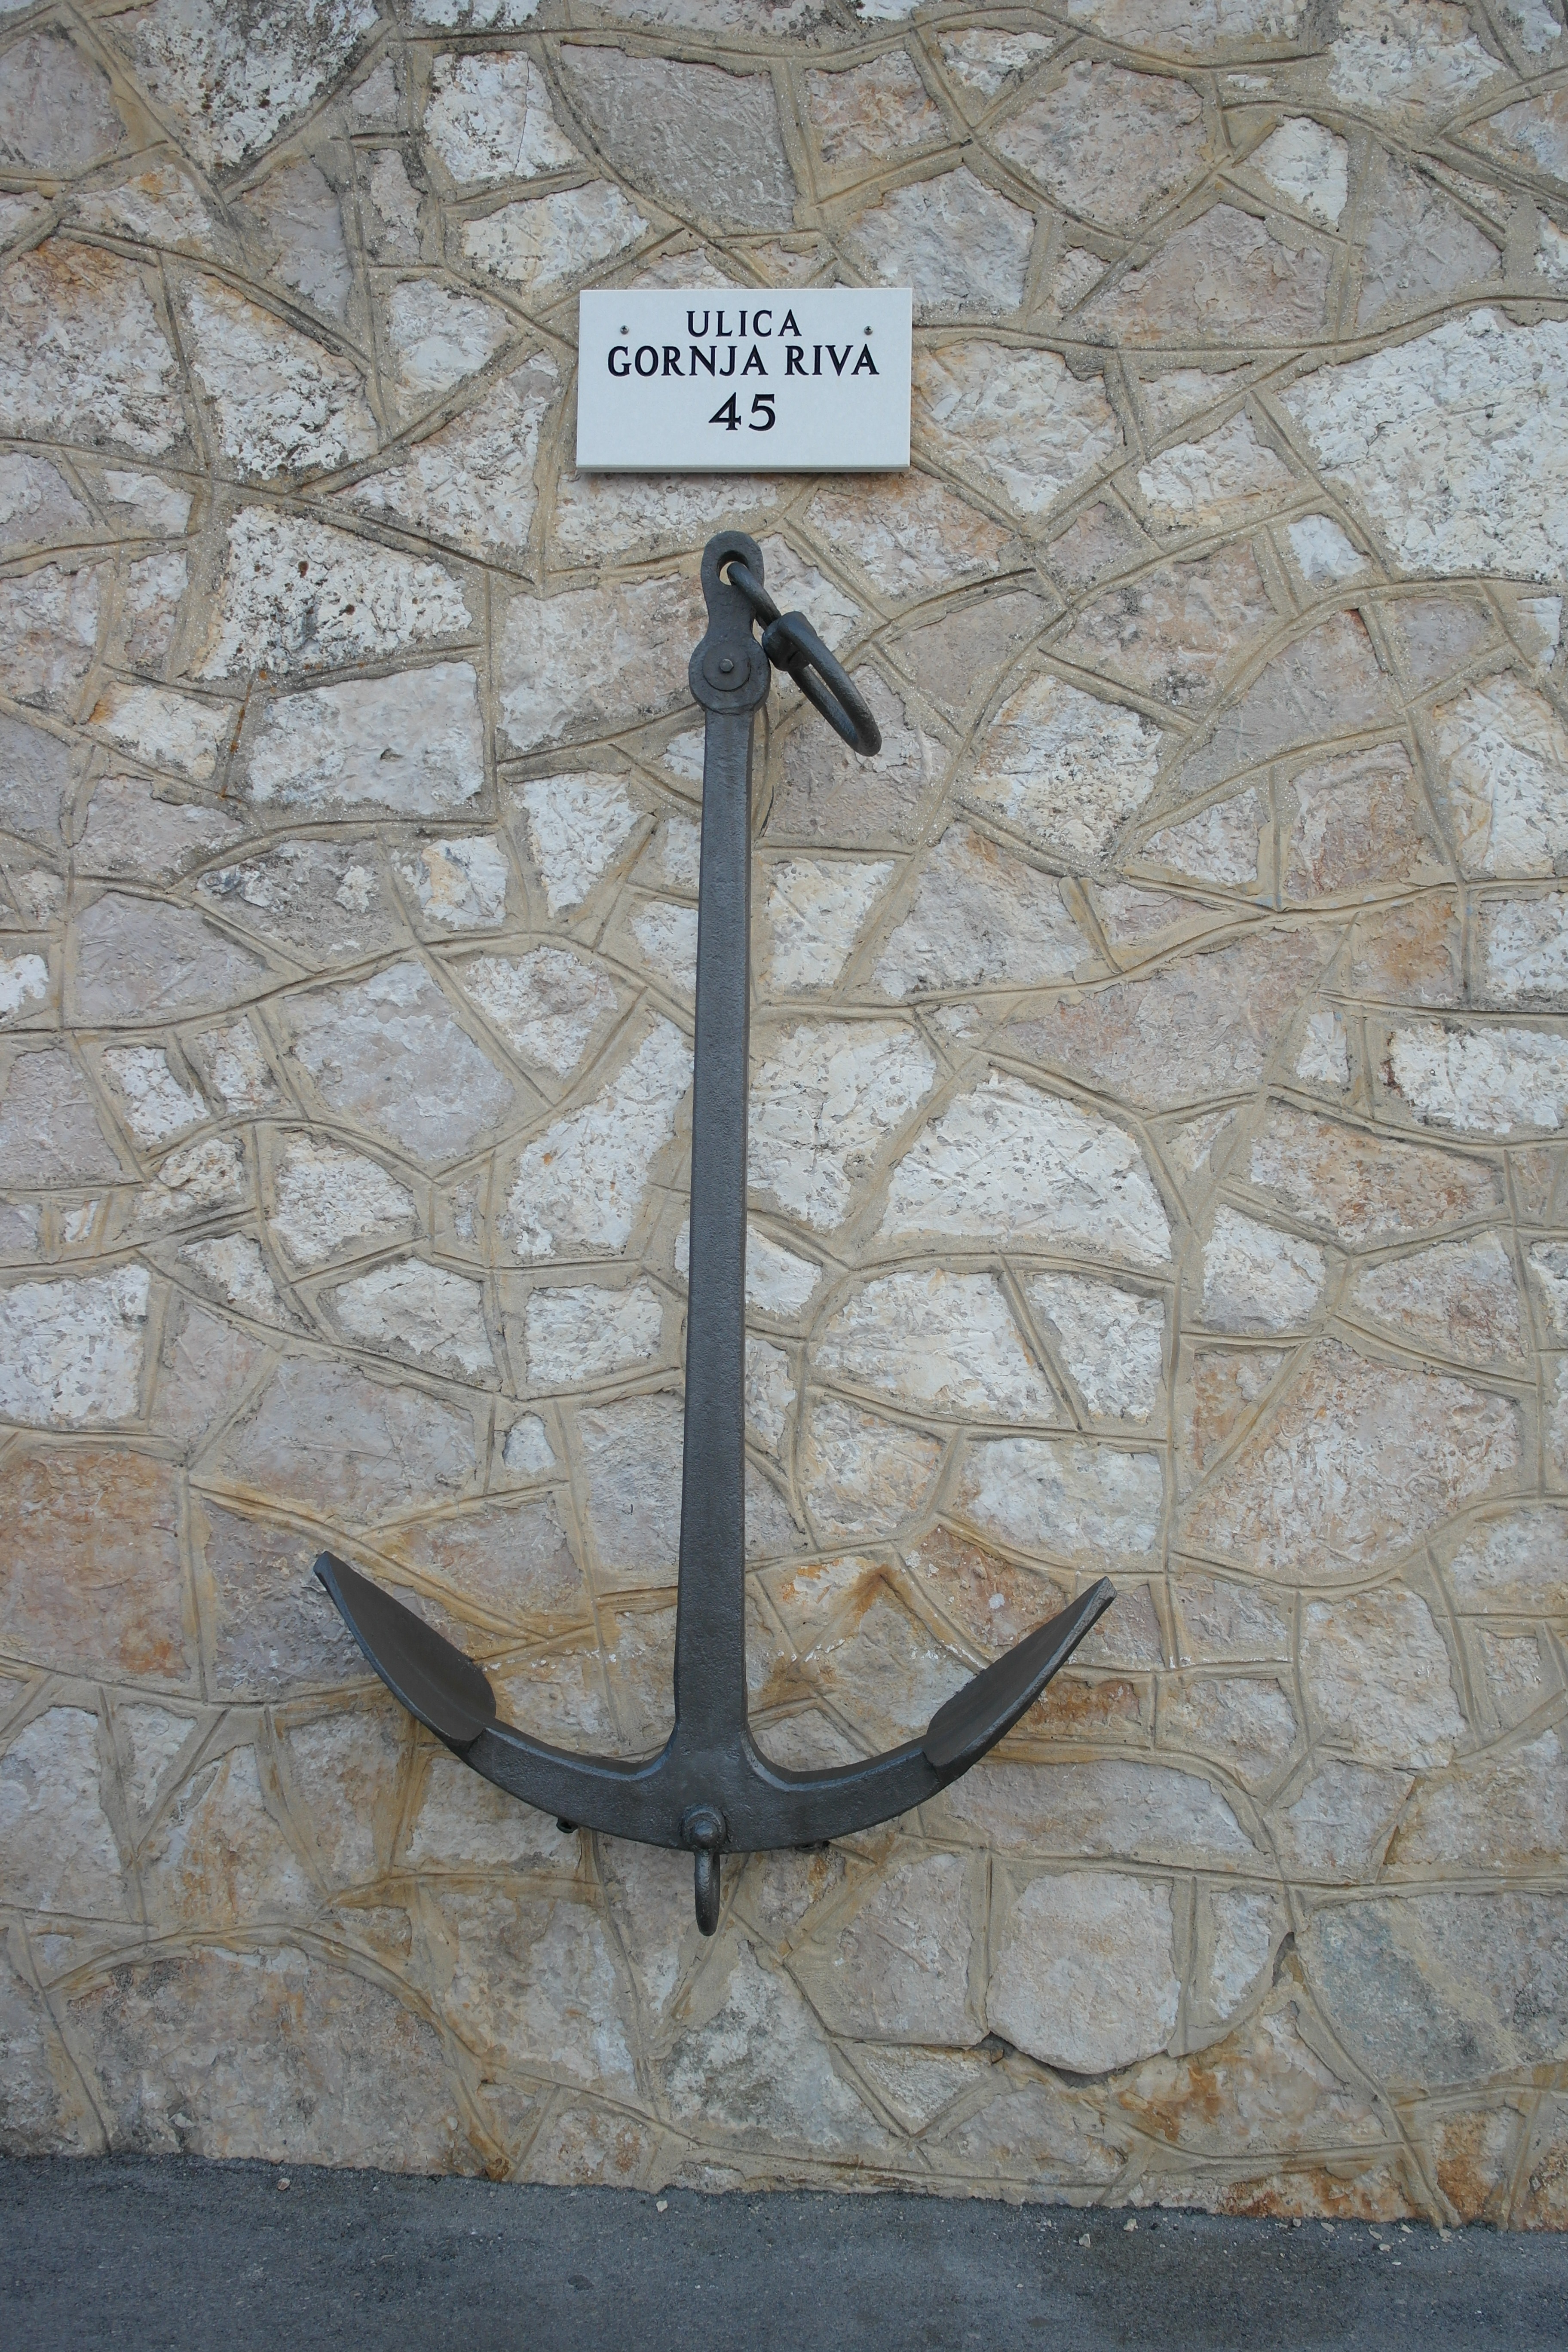
wall, sign, symbol, stone wall, anchor, public utility